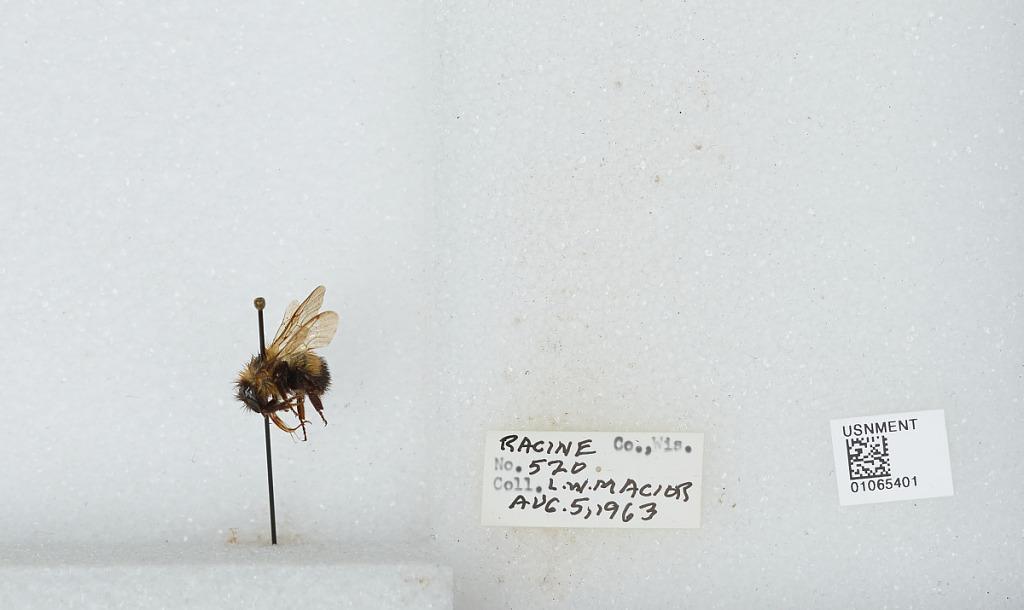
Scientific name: Bombus (Bombus) affinis Cresson
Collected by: L. Macior
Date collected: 1963-8-5
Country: United States
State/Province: Wisconsin
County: Racine
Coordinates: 42.78, -87.76